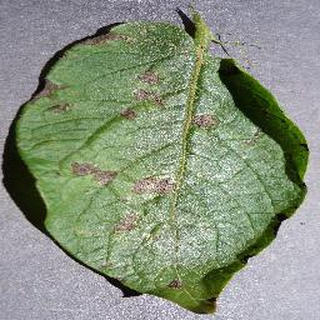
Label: potato_early_blight